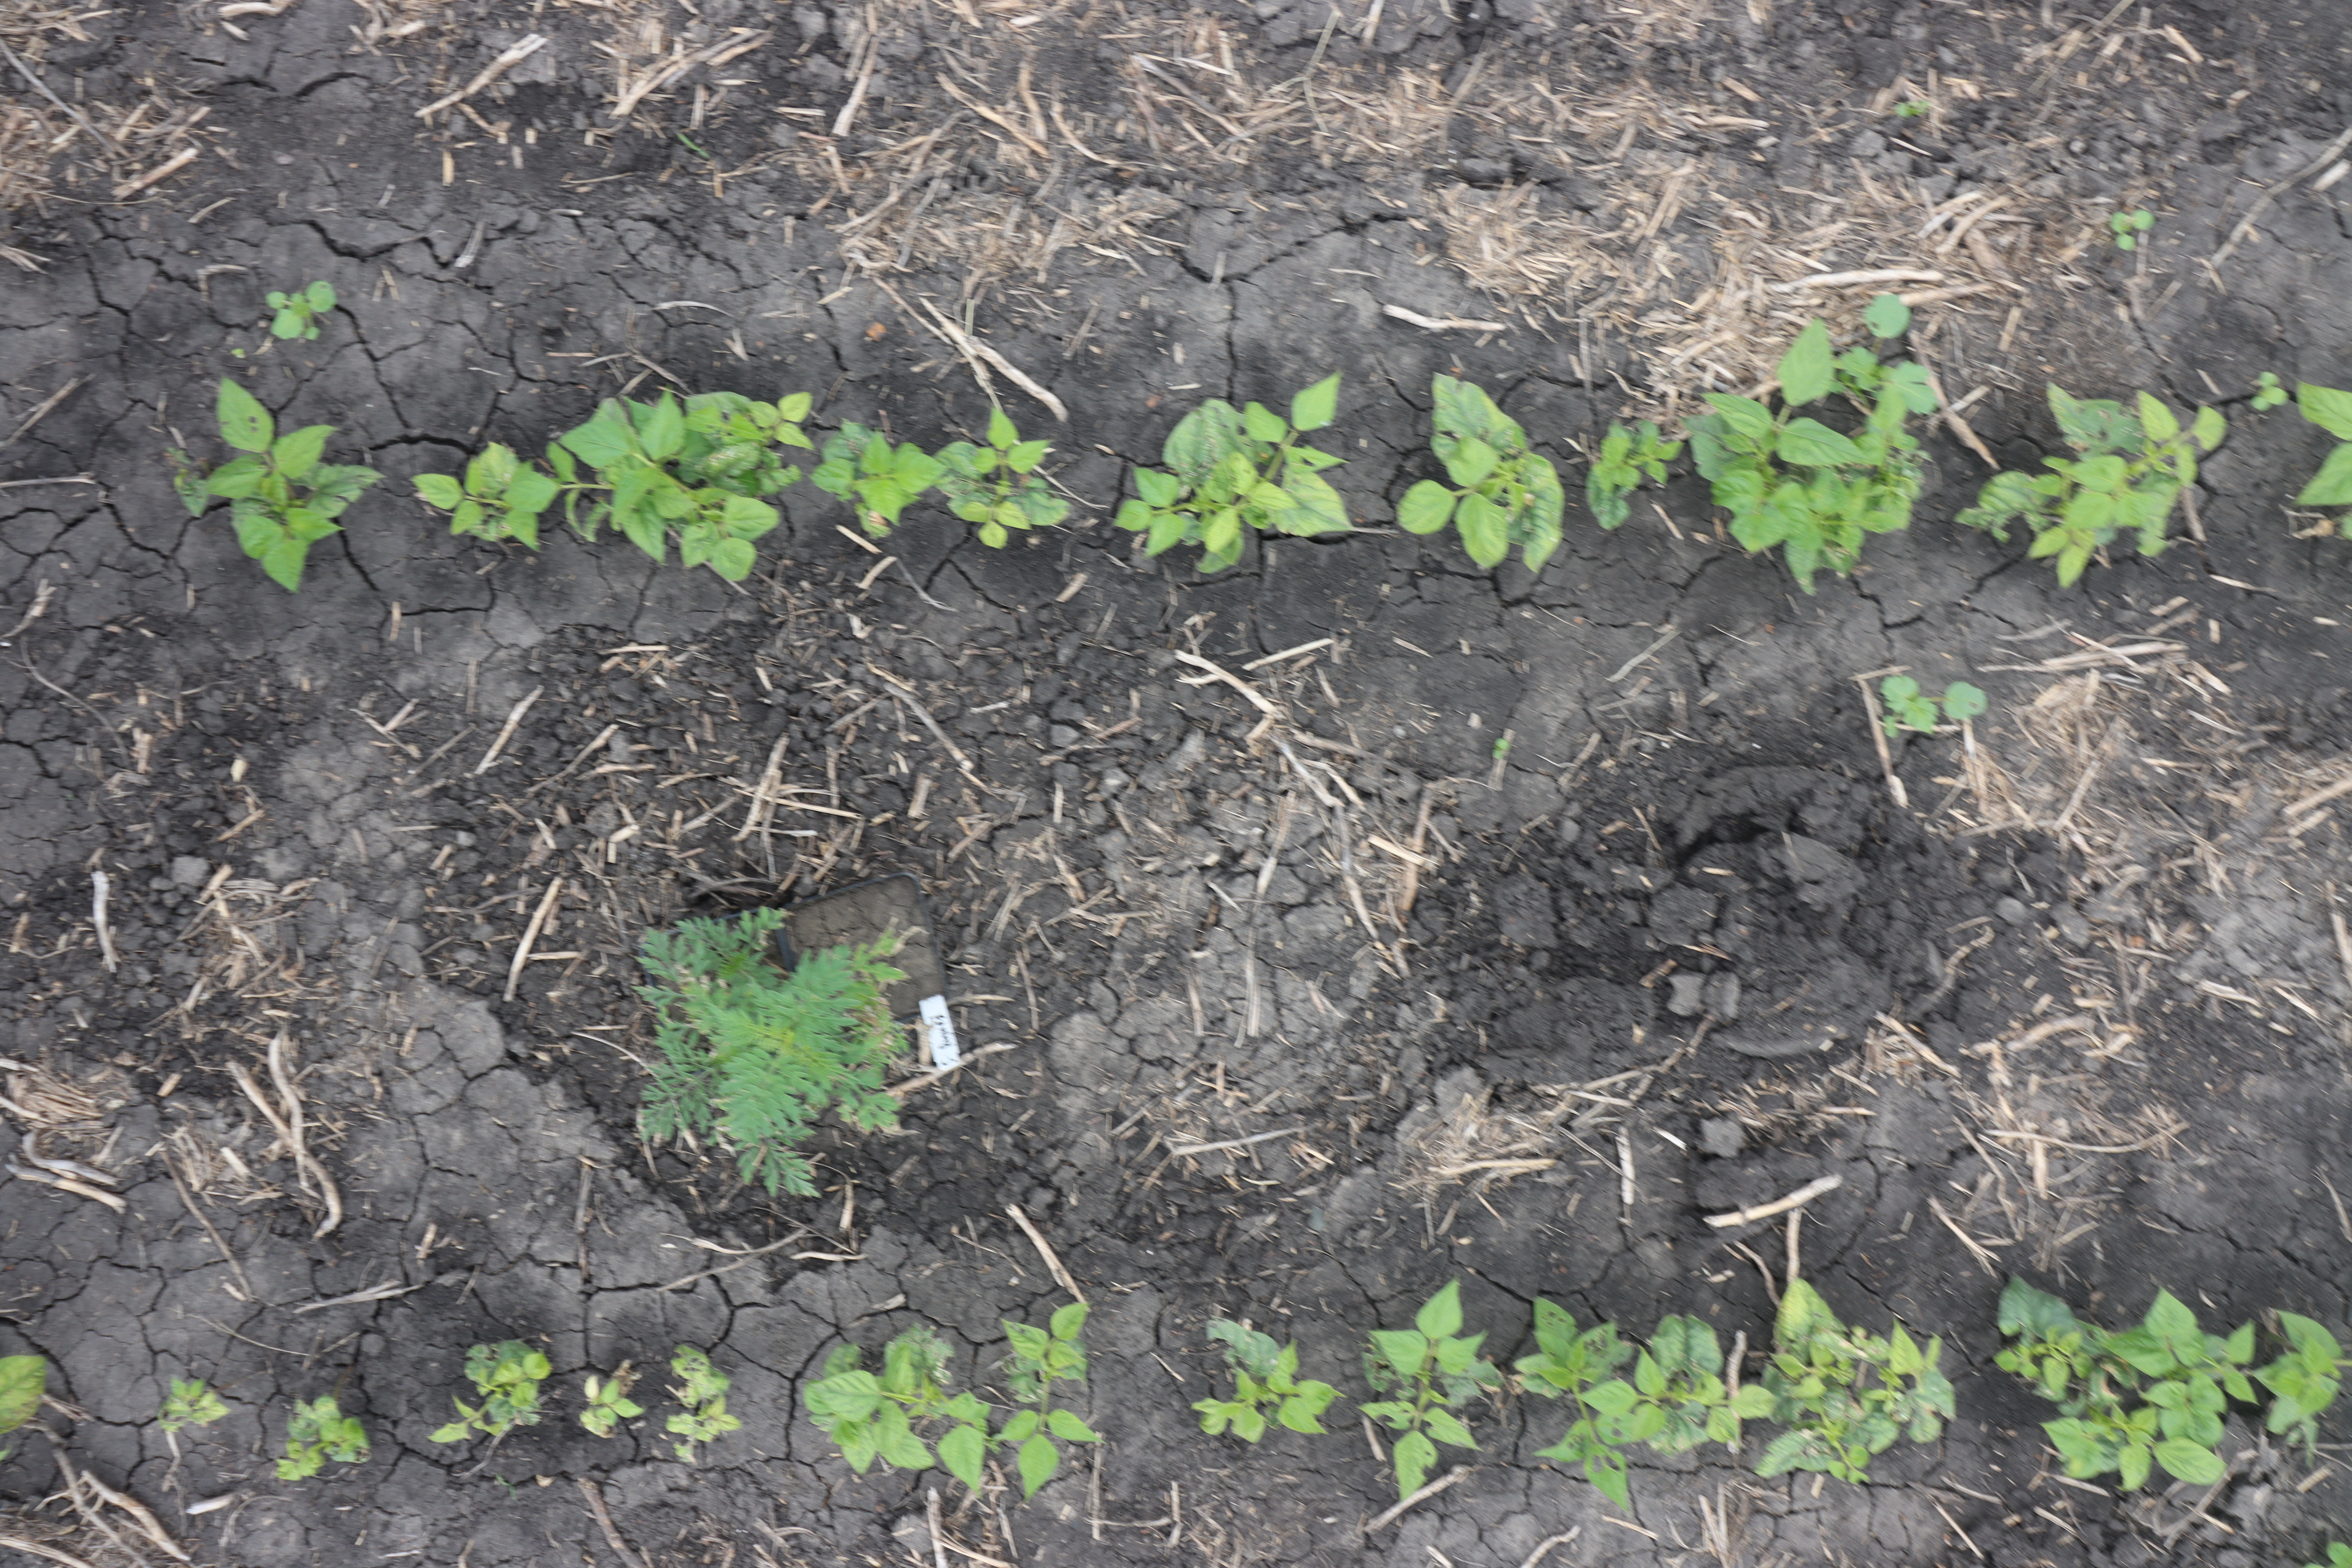
Crop: Black bean
Objects: Blackbean, Blackbean, Blackbean, Blackbean, Blackbean, Blackbean, Blackbean, Blackbean, Blackbean, Blackbean, Blackbean, Blackbean, Blackbean, Blackbean, Blackbean, Ragweed, Blackbean, Blackbean, Blackbean